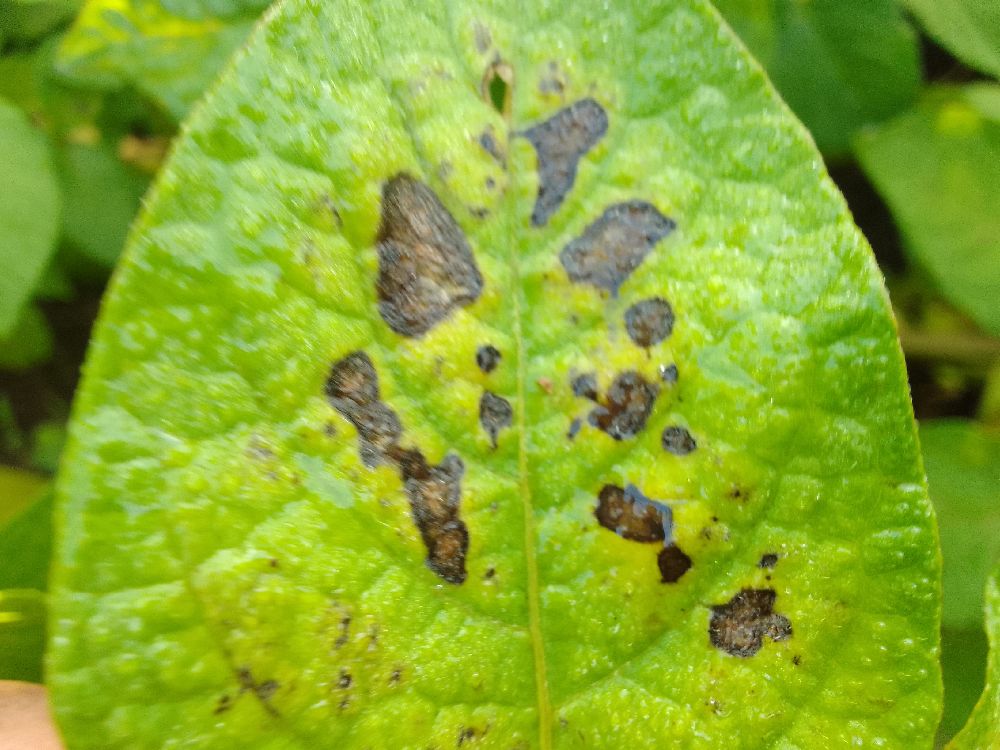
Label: Early blight